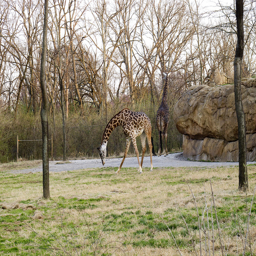
A tall giraffe standing next to a rock mound.
Two giraffe are eating in a large field.
an image of two giraffes in the wilderness
two giraffes on a field with trees and rock formations
Two giraffes are standing in a maintained yard.